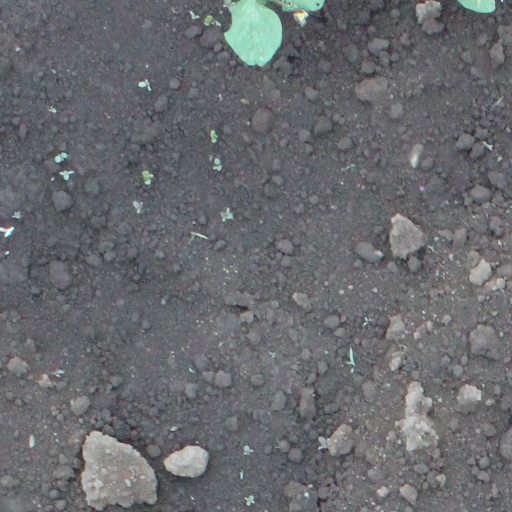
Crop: soybean